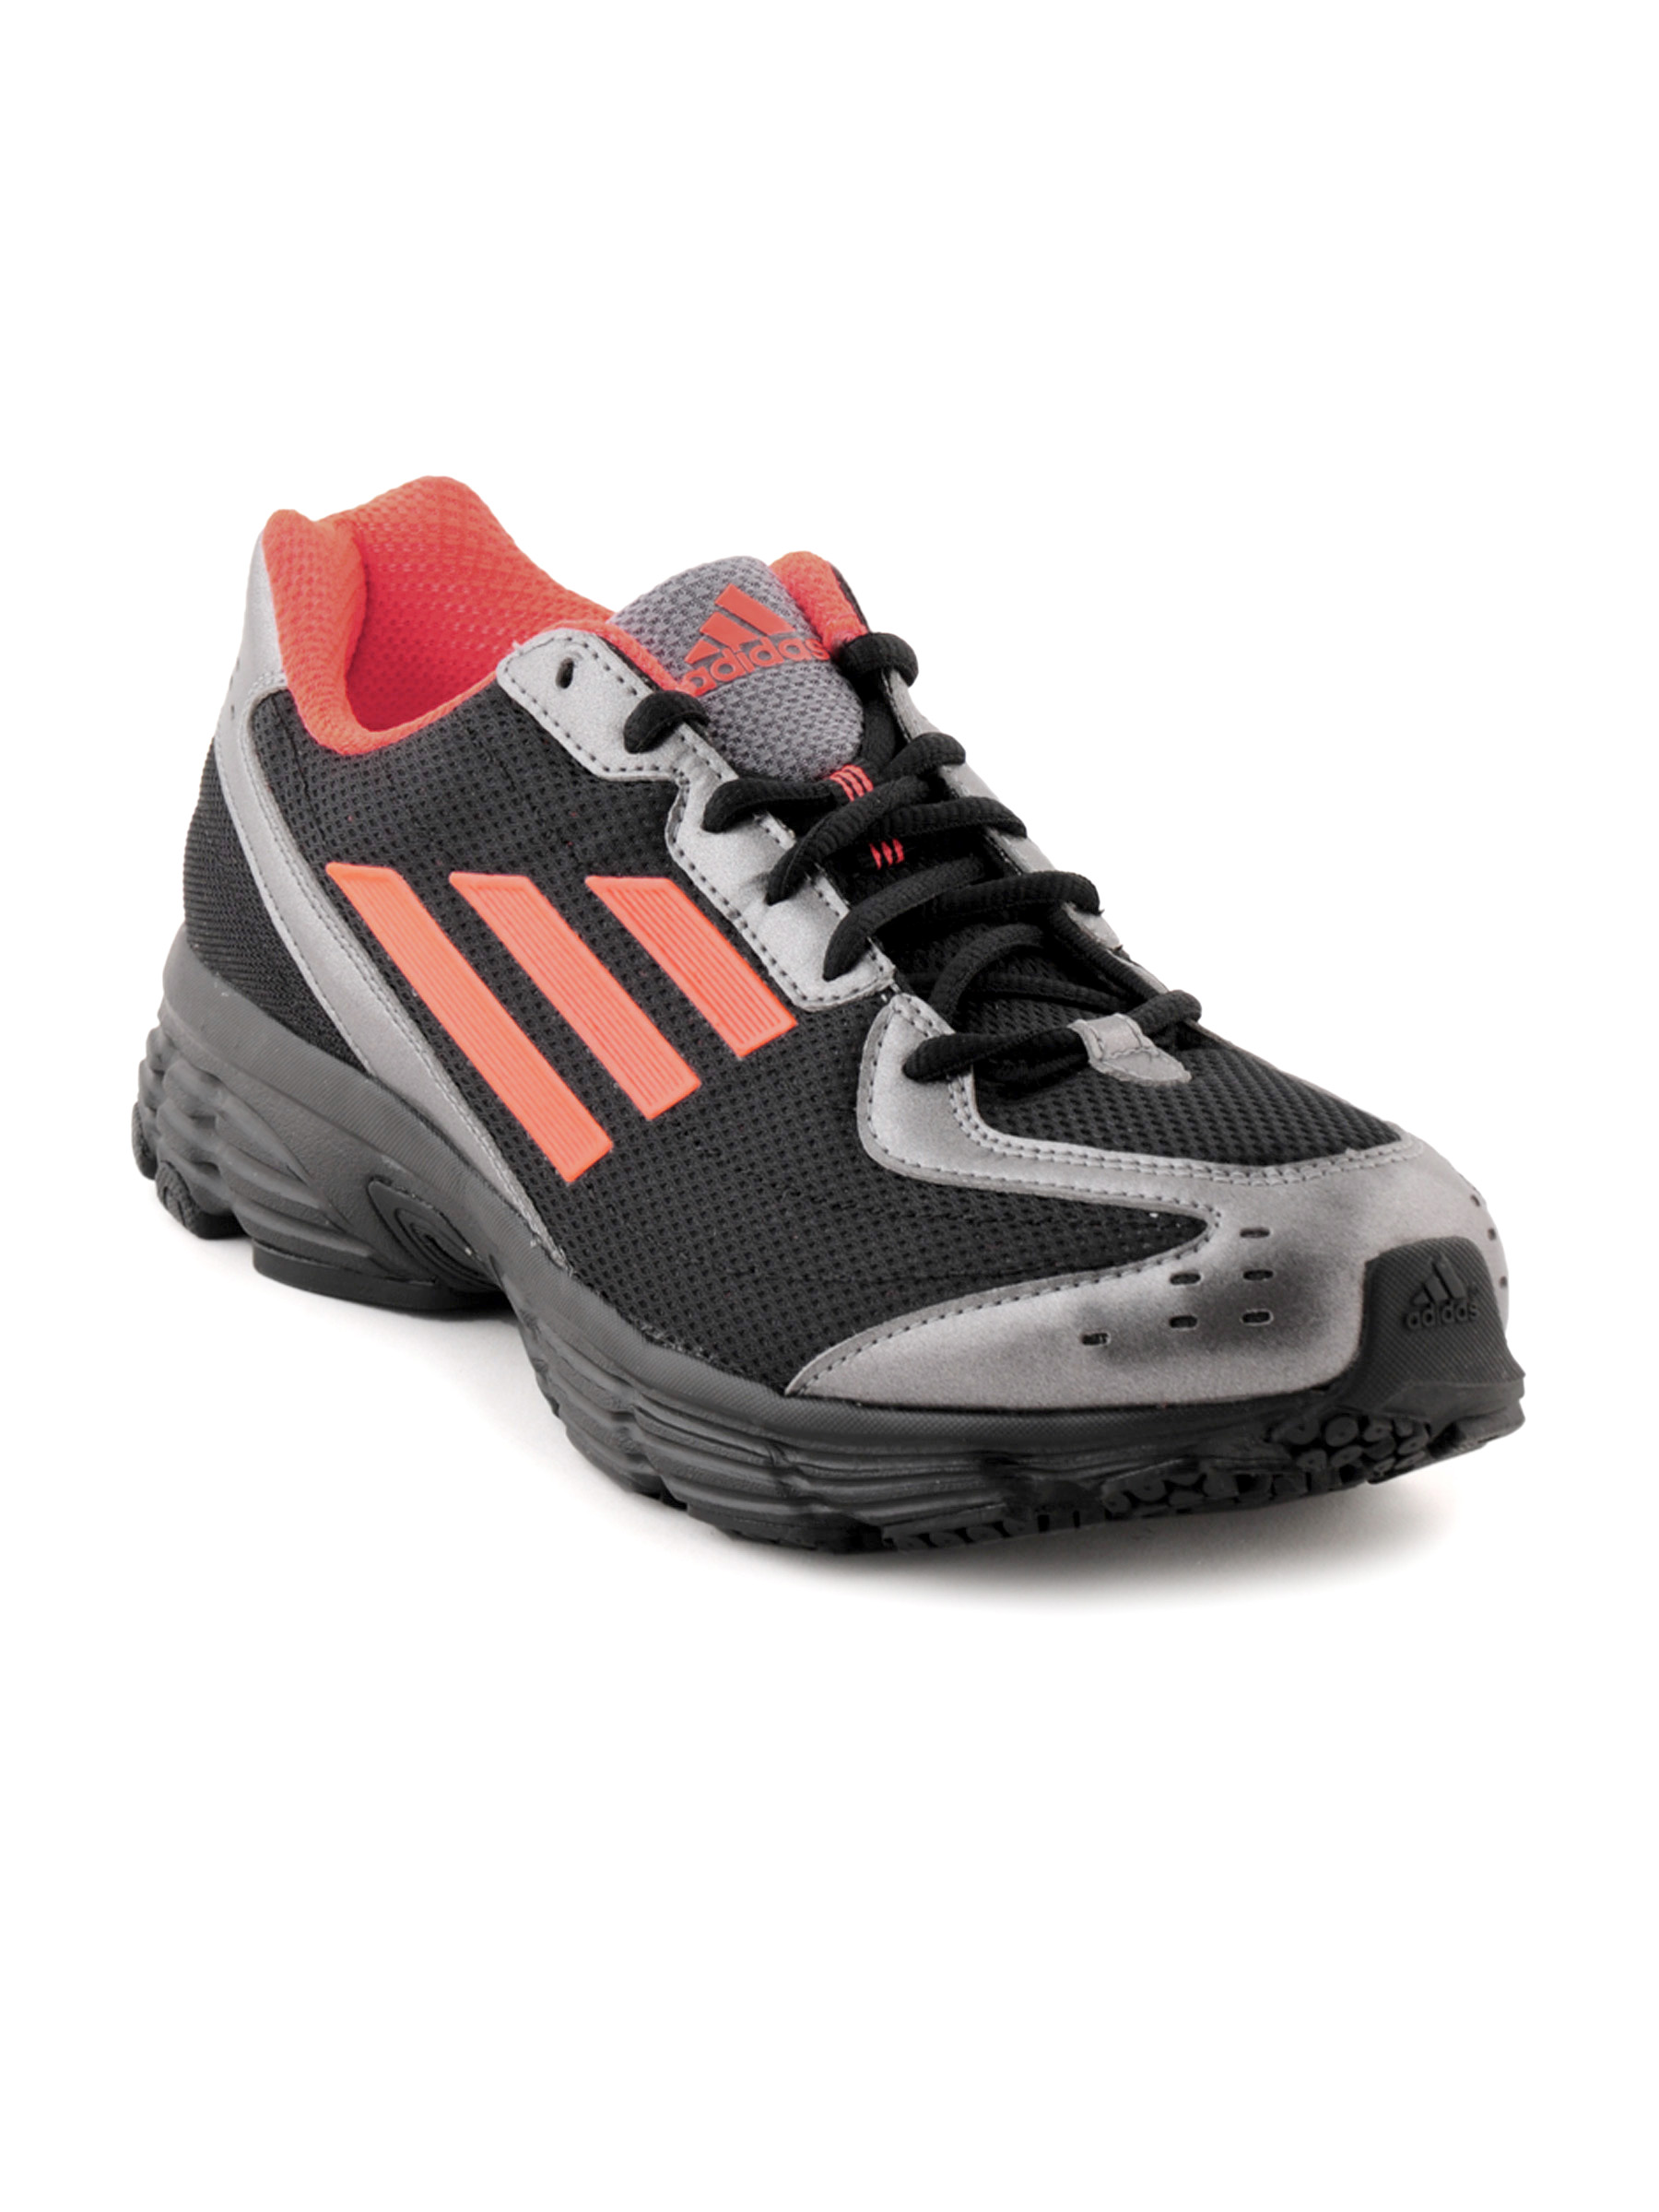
ADIDAS Men Furano 3 M Black Sports Shoes
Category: Footwear / Shoes / Sports Shoes
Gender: Men
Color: Black
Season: Fall 2011
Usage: Sports